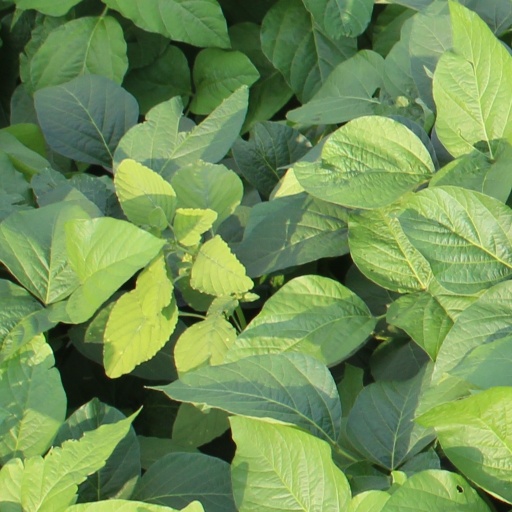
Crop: soybean